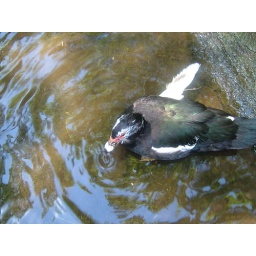
duck in the river again